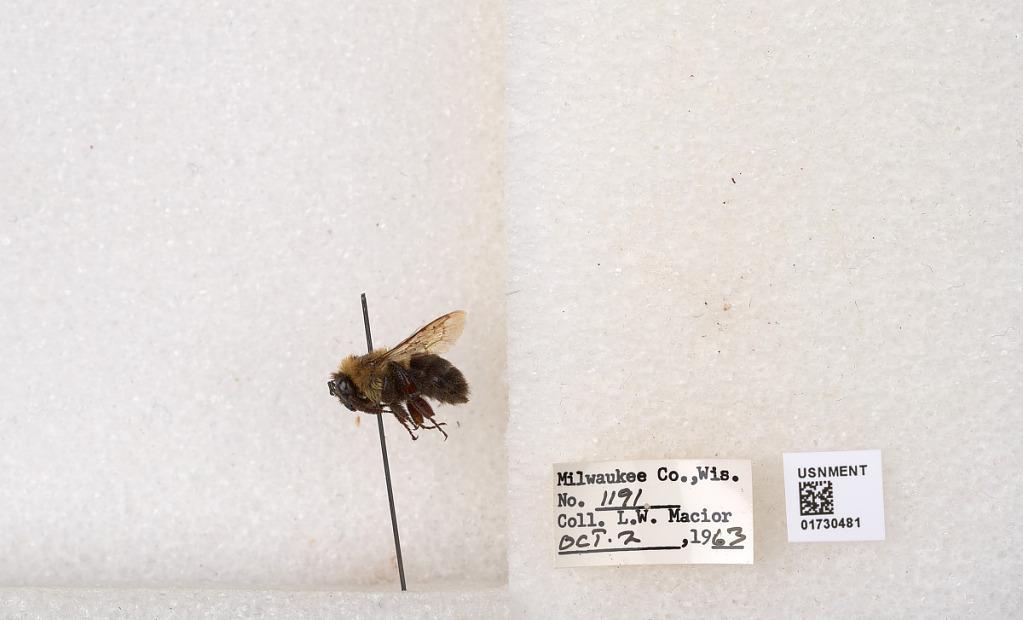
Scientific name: Bombus impatiens Cresson
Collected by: L. Macior
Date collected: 1963-10-2
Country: United States
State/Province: Wisconsin
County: Milwaukee
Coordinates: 43.0217, -87.9291